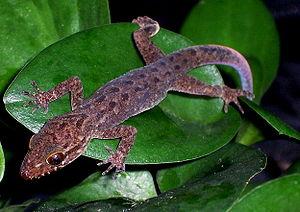
Cyrtodactylus fumosus est une espèce de geckos de la famille des Gekkonidae.
Cyrtodactylus est un genre de geckos de la famille des Gekkonidae.
Cyrtodactylus marmoratus est une espèce de geckos de la famille des Gekkonidae.